Palaivana Solai (1981 film)

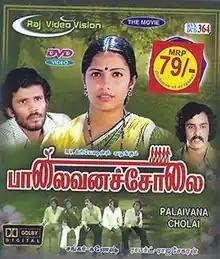
DVD cover

Palaivana Solai is a 1981 Indian Tamil-language buddy drama film written, directed and photographed by the duo Robert–Rajasekar in their directorial debut. The film stars Chandrasekhar, Janagaraj, Rajeev, Kailash Nath, Thyagu and Suhasini. It revolves around five friends whose lives are transformed by a new girl arriving in their locality.